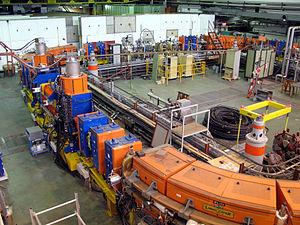
L'Anneau à ion de basses énergies (LEIR) au CERN
Le Grand collisionneur de hadrons, est un accélérateur de particules mis en fonction en 2008 et situé dans la région frontalière entre la France et la Suisse entre la périphérie nord-ouest de Genève et le pays de Gex. C'est le plus puissant accélérateur de particules construit à ce jour, a fortiori depuis son amélioration achevée en 2015 après deux ans de mise à l'arrêt. Il est même présenté comme le plus grand dispositif expérimental jamais construit pour valider des théories physiques. En 2012, il confirme l'existence du boson de Higgs.